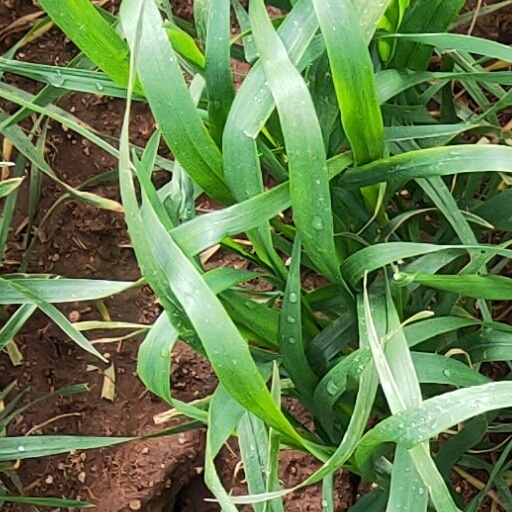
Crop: wheat